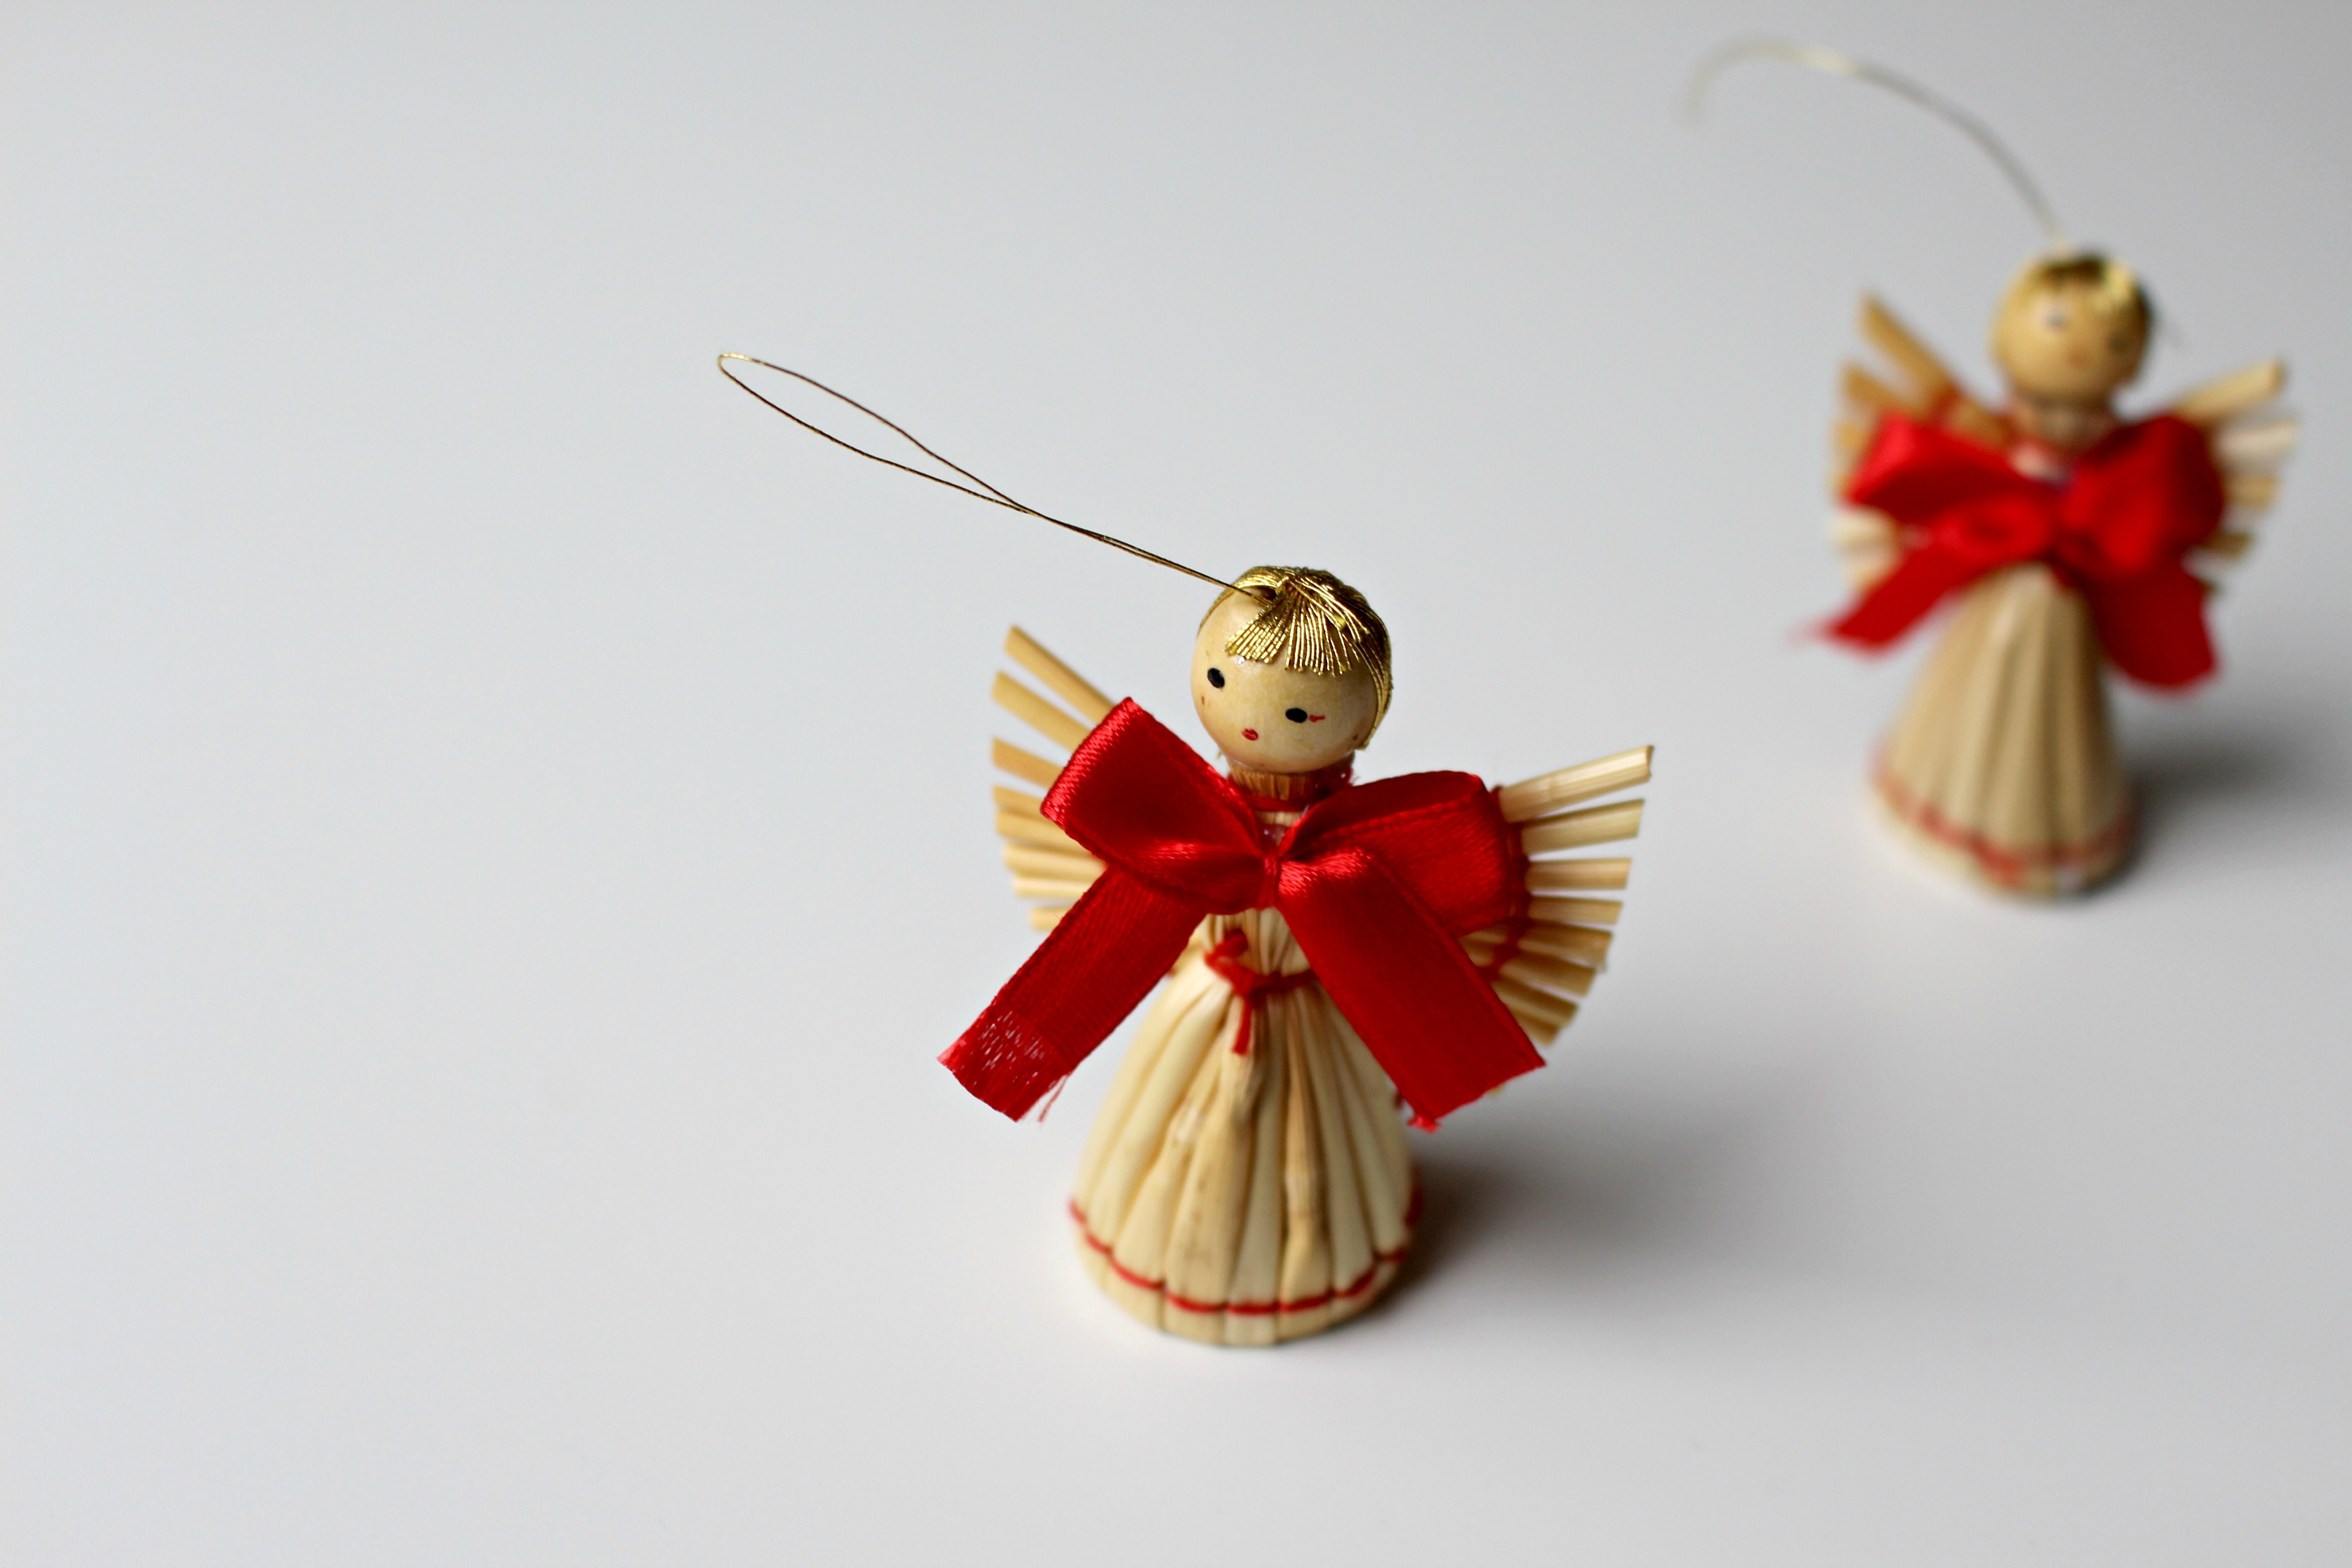
nature, winter, atmosphere, cute, decoration, red, insect, christmas, toy, deco, advent, christmas decoration, christmas time, jewellery, angel, festival, contemplative, straw, figurine, christmas motif, of course, wintry, christmas decorations, merry christmas, happy fixed, christmas greeting, winter time, christmas spirit, christmas images, christmas picture, straw angel